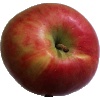
Label: Apple Crimson Snow 1